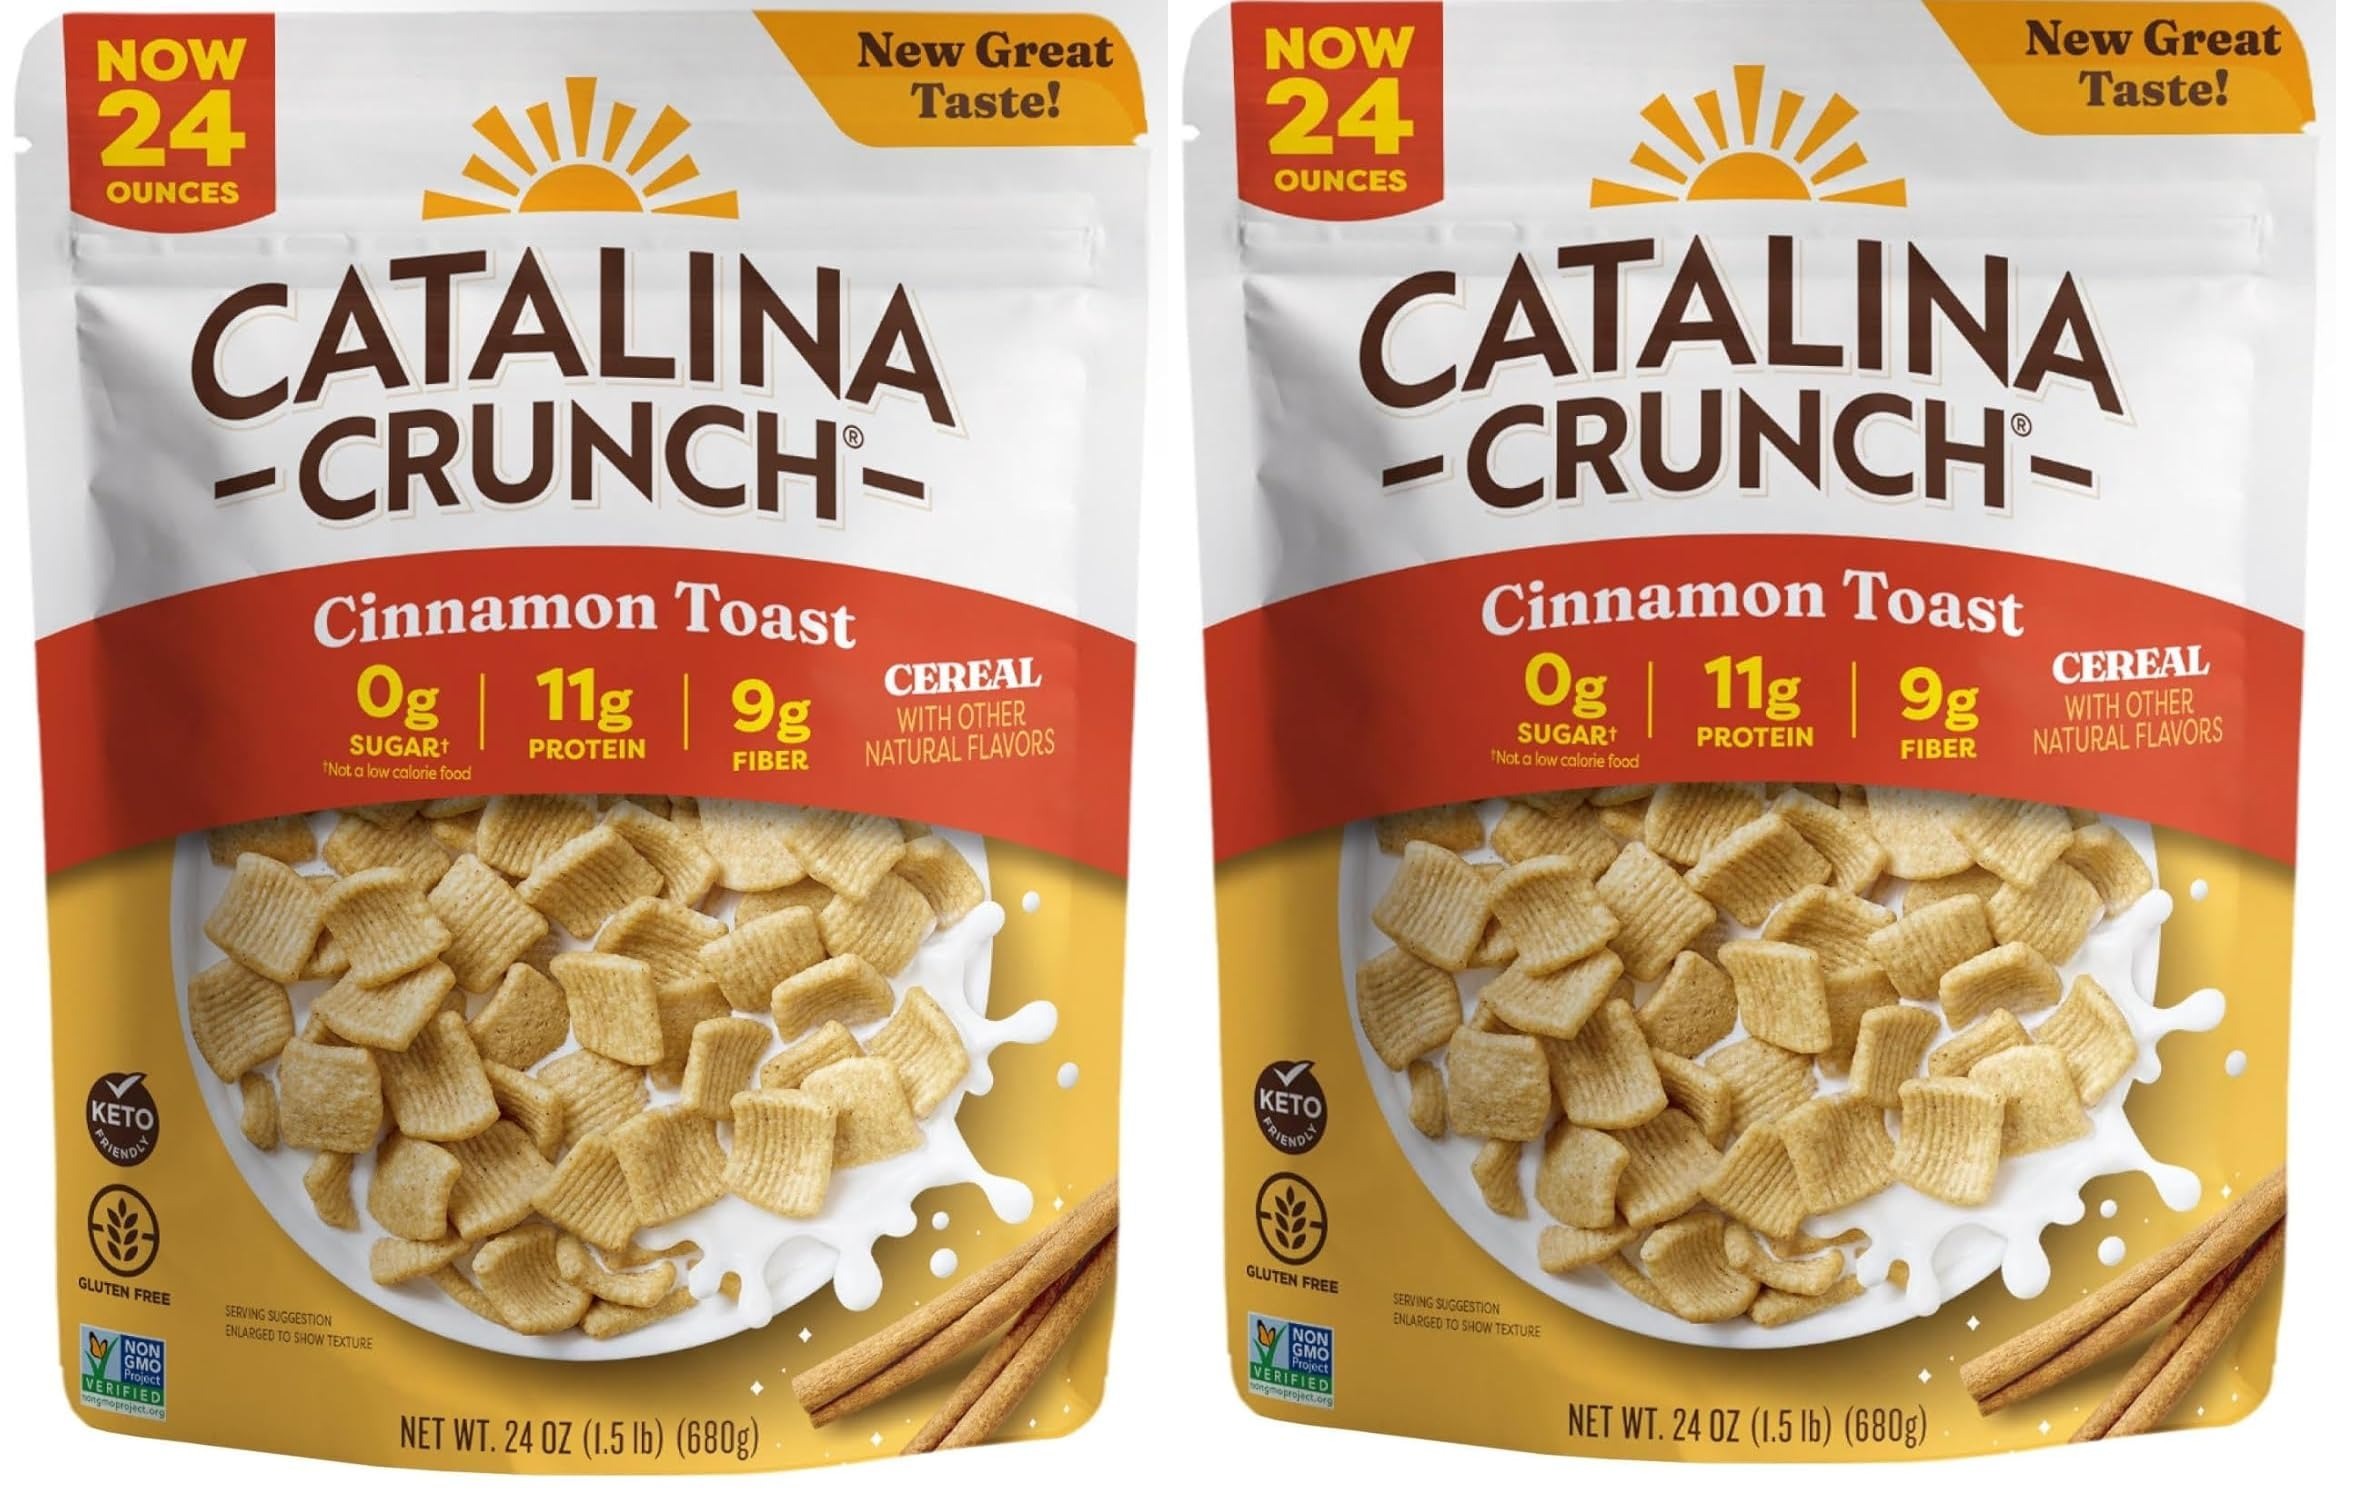
Item Name: Generic (Pack of 2) Catalina Snacks Keto Friendly Cereal, 20 Ounce -Sugar Free, Gluten Free(40 Ounce total)
Bullet Point: Catalina Crunch Cinnamon Toast Keto Friendly Cereal, 24 Ounce Sugar Free Gluten Free Zero Sugar
Product Description: (Pack of 2) Catalina Crunch Cinnamon Toast Keto Friendly Cereal, 24 Ounce. A sweet cinnamon flavor and a loud crunch make Catalina Crunch Sweetly satisfying and perfect for breakfast time drive time or any time you need to fuel up and fill-up
Value: 40.0
Unit: Ounce

Price: 7.155